Tsuur

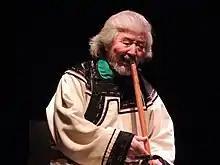
Tsuur player

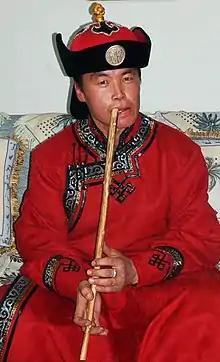
Tsuur player

The tsuur (цуур, Mongolian), choor (Kyrgyz), chuur (шоор, Tuvan), sybyzgy (Kazakh), or "kurai" (Bashkir) is an end-blown flute of varying lengths that is common among Inner Asian pastoralists.